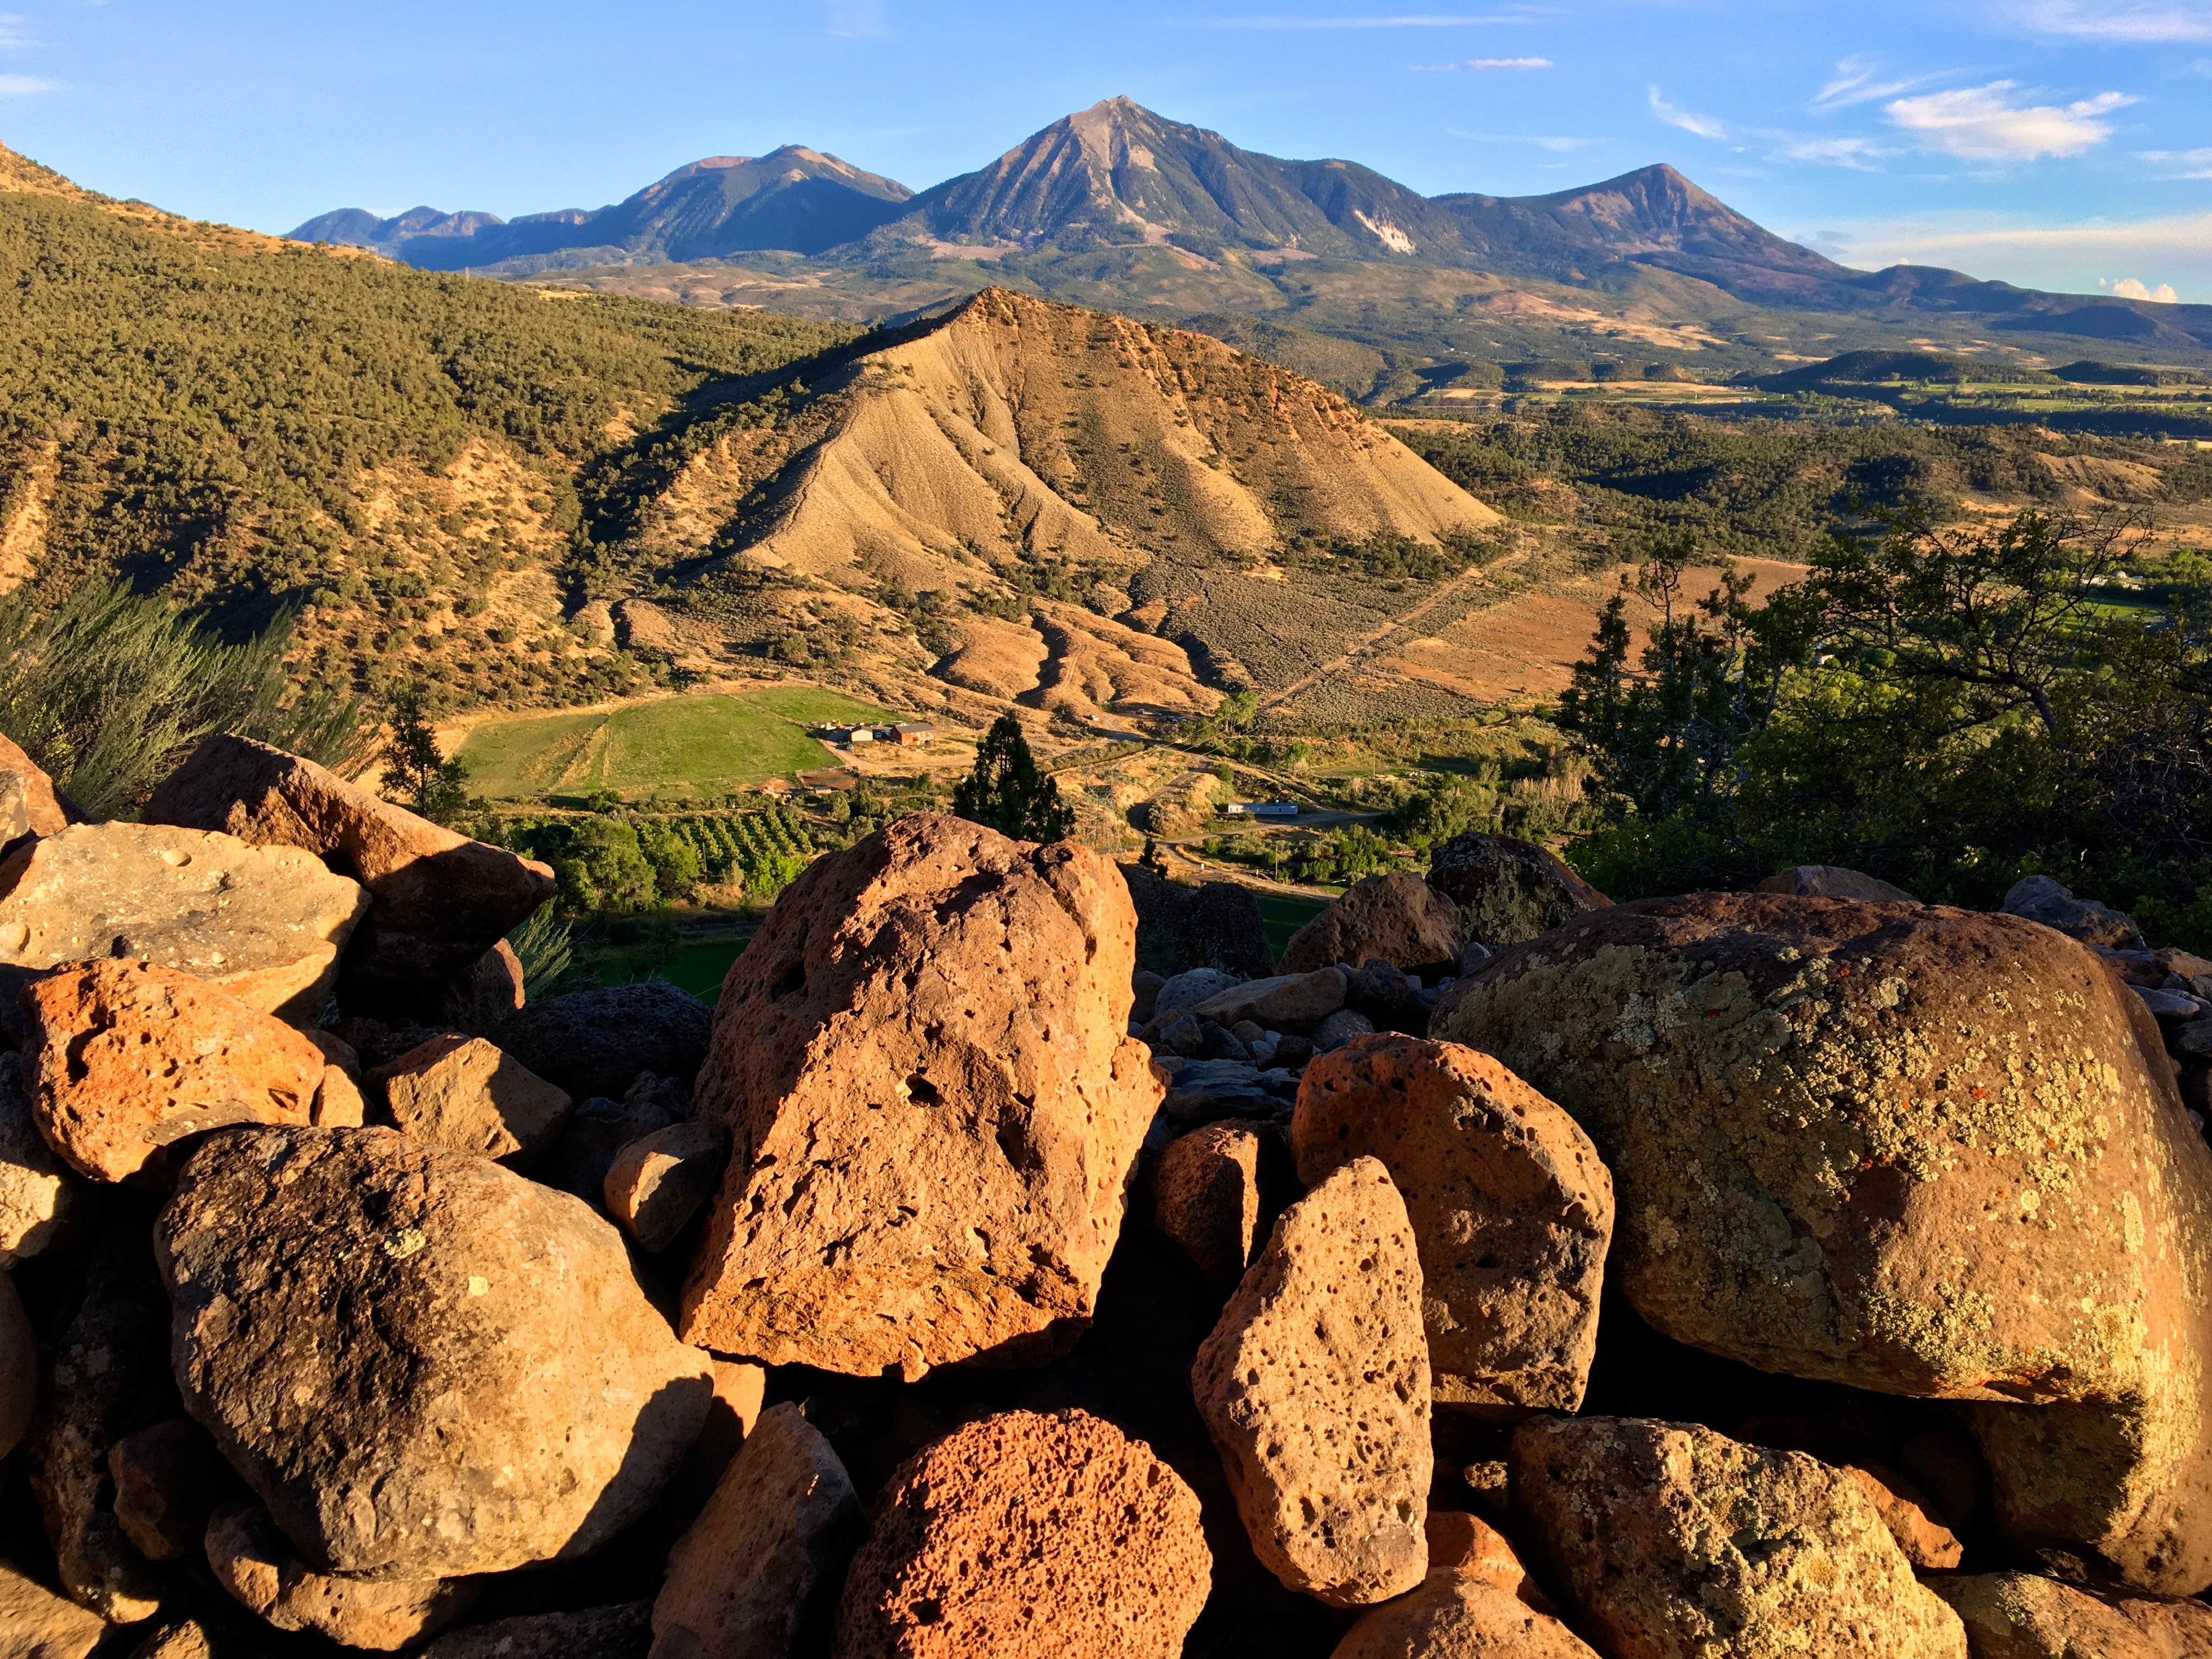
landscape, tree, nature, rock, wilderness, mountain, hill, valley, autumn, soil, material, ridge, geology, boulder, plateau, wadi, landform, natural environment, geographical feature, mountainous landforms